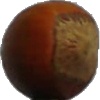
Label: nut_forest